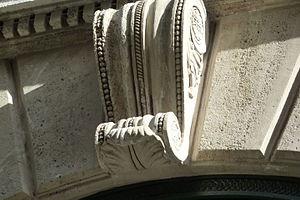
En architecture, une console est une pièce, généralement galbée en forme de « S », servant de support à un balcon ou à un élément en saillie par rapport à la façade.